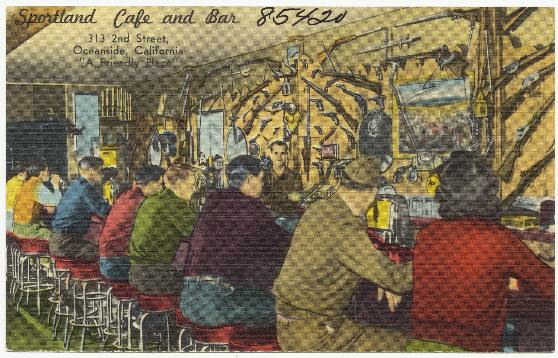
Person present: No